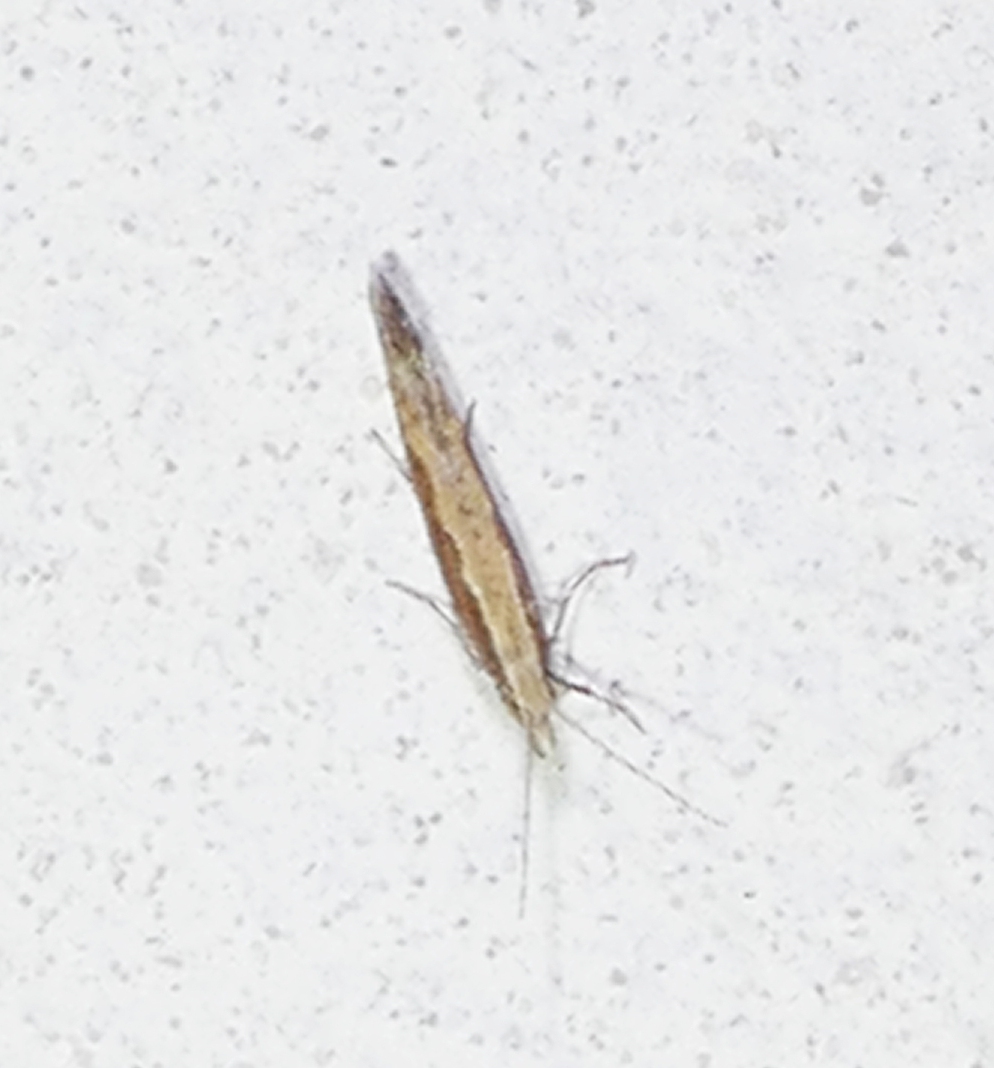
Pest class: diamondback_moth